Hardcore wrestling

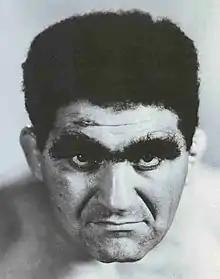
Bull Curry was an innovator in hardcore wrestling.

In the 1930s in the United Kingdom, All-in professional wrestling became popular and it contained weapons being used in matches. This led to professional wrestling being banned in the UK until 1947. As professional wrestling entered the mid 20th century, promoters and performers looked for ways to heighten audience excitement. Blood, while initially taboo, was found to be a significant draw, and the advent of the now common "no holds barred" match marked the beginning of what is now known as hardcore wrestling. Methods were devised for wrestlers to make themselves bleed purposefully as part of their performance. During the 1950s and 1960s wrestlers such as "Wild Bull" Curry, "Classy" Freddie Blassie, Dory Funk, Sr. and Giant Baba were among those who introduced the bloody brawling style which caught on in Japan and the American South. New match types were devised that resembled street fighting, such as matches which were held in a cage, Texas Deathmatches which incorporated weapons, and Lights Out matches which were 'unsanctioned' and took place after the rest of the scheduled card, once the house lights had briefly been turned off to signify the end of the event. The National Wrestling Alliance had brass knuckles championships in the Texas and Florida territories, dating from the 1950s. (The Texas title was taken by World Class Championship Wrestling when it split away.)